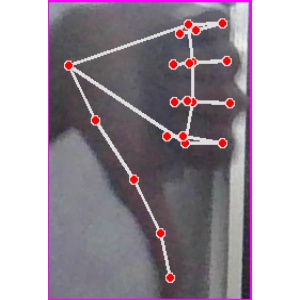
अक्षर: फ